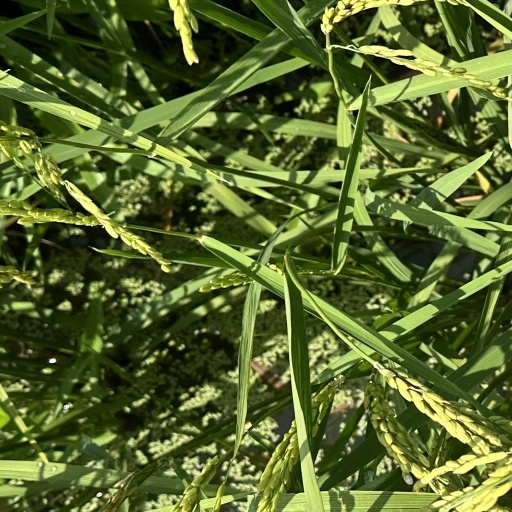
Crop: rice